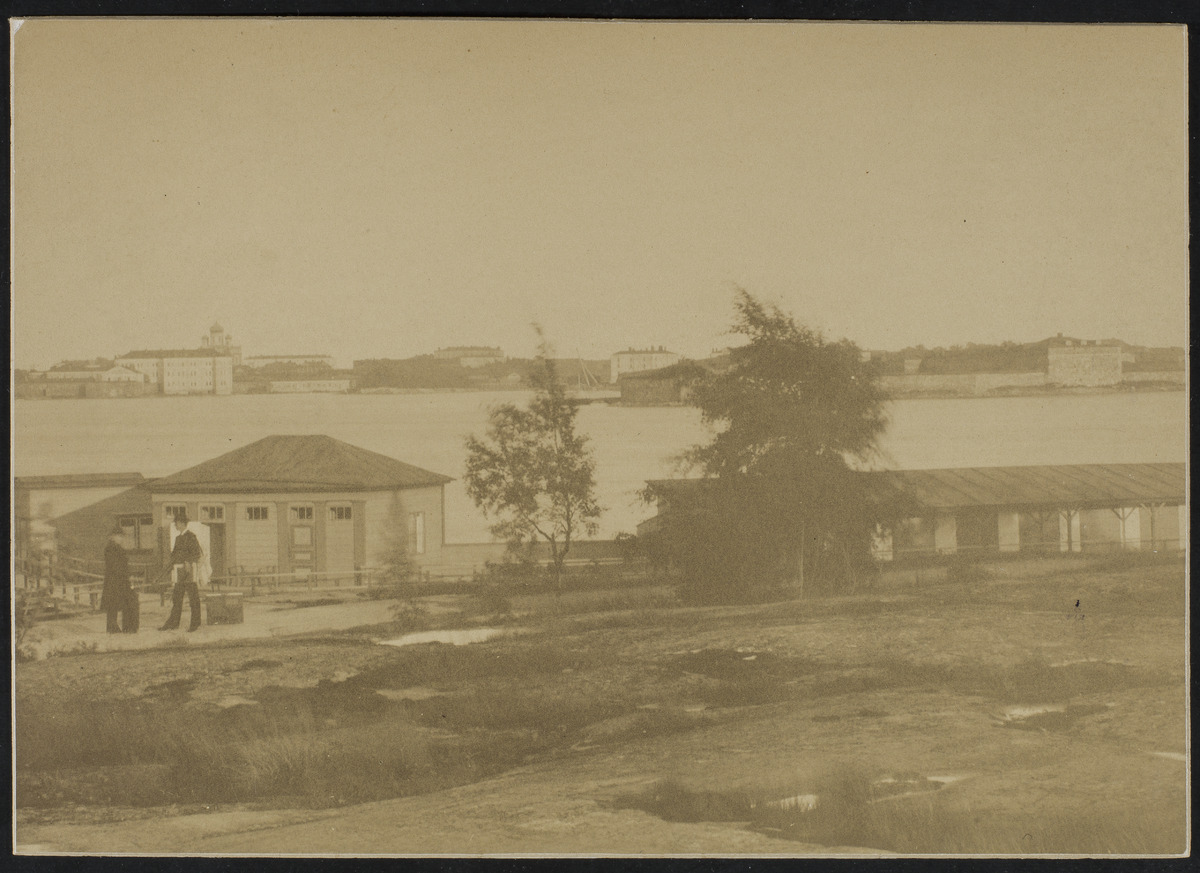
Vuonna 1838 valmistuneeseen Ullanlinnan kylpylaitokseen kuuluvia puurakennuksia
sisällön kuvaus: Vuonna 1838 valmistuneeseen Ullanlinnan kylpylaitokseen kuuluvia puurakennuksia. Taustalla Suomenlinna ja Särkkä. mustavalkoinen
Kuvaaja: Hårdh, C.A., valokuvaaja
Ajankohta: kuvausaika 1870 -luku mahd
Paikka: Suomi, Uusimaa, Helsinki, Kaivopuisto Helsinki
Aiheet: kylpylät, puurakennukset, puistot, puut, kalliot, merivesi, saaret, kirkot